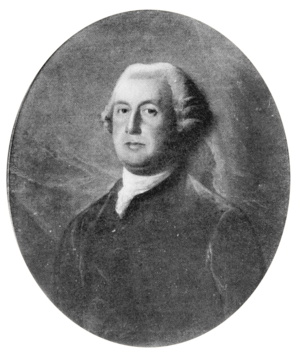
Sir Francis Bernard, 1ᵉʳ baronnet, fut un administrateur colonial britannique, gouverneur du New Jersey et du Massachusetts.